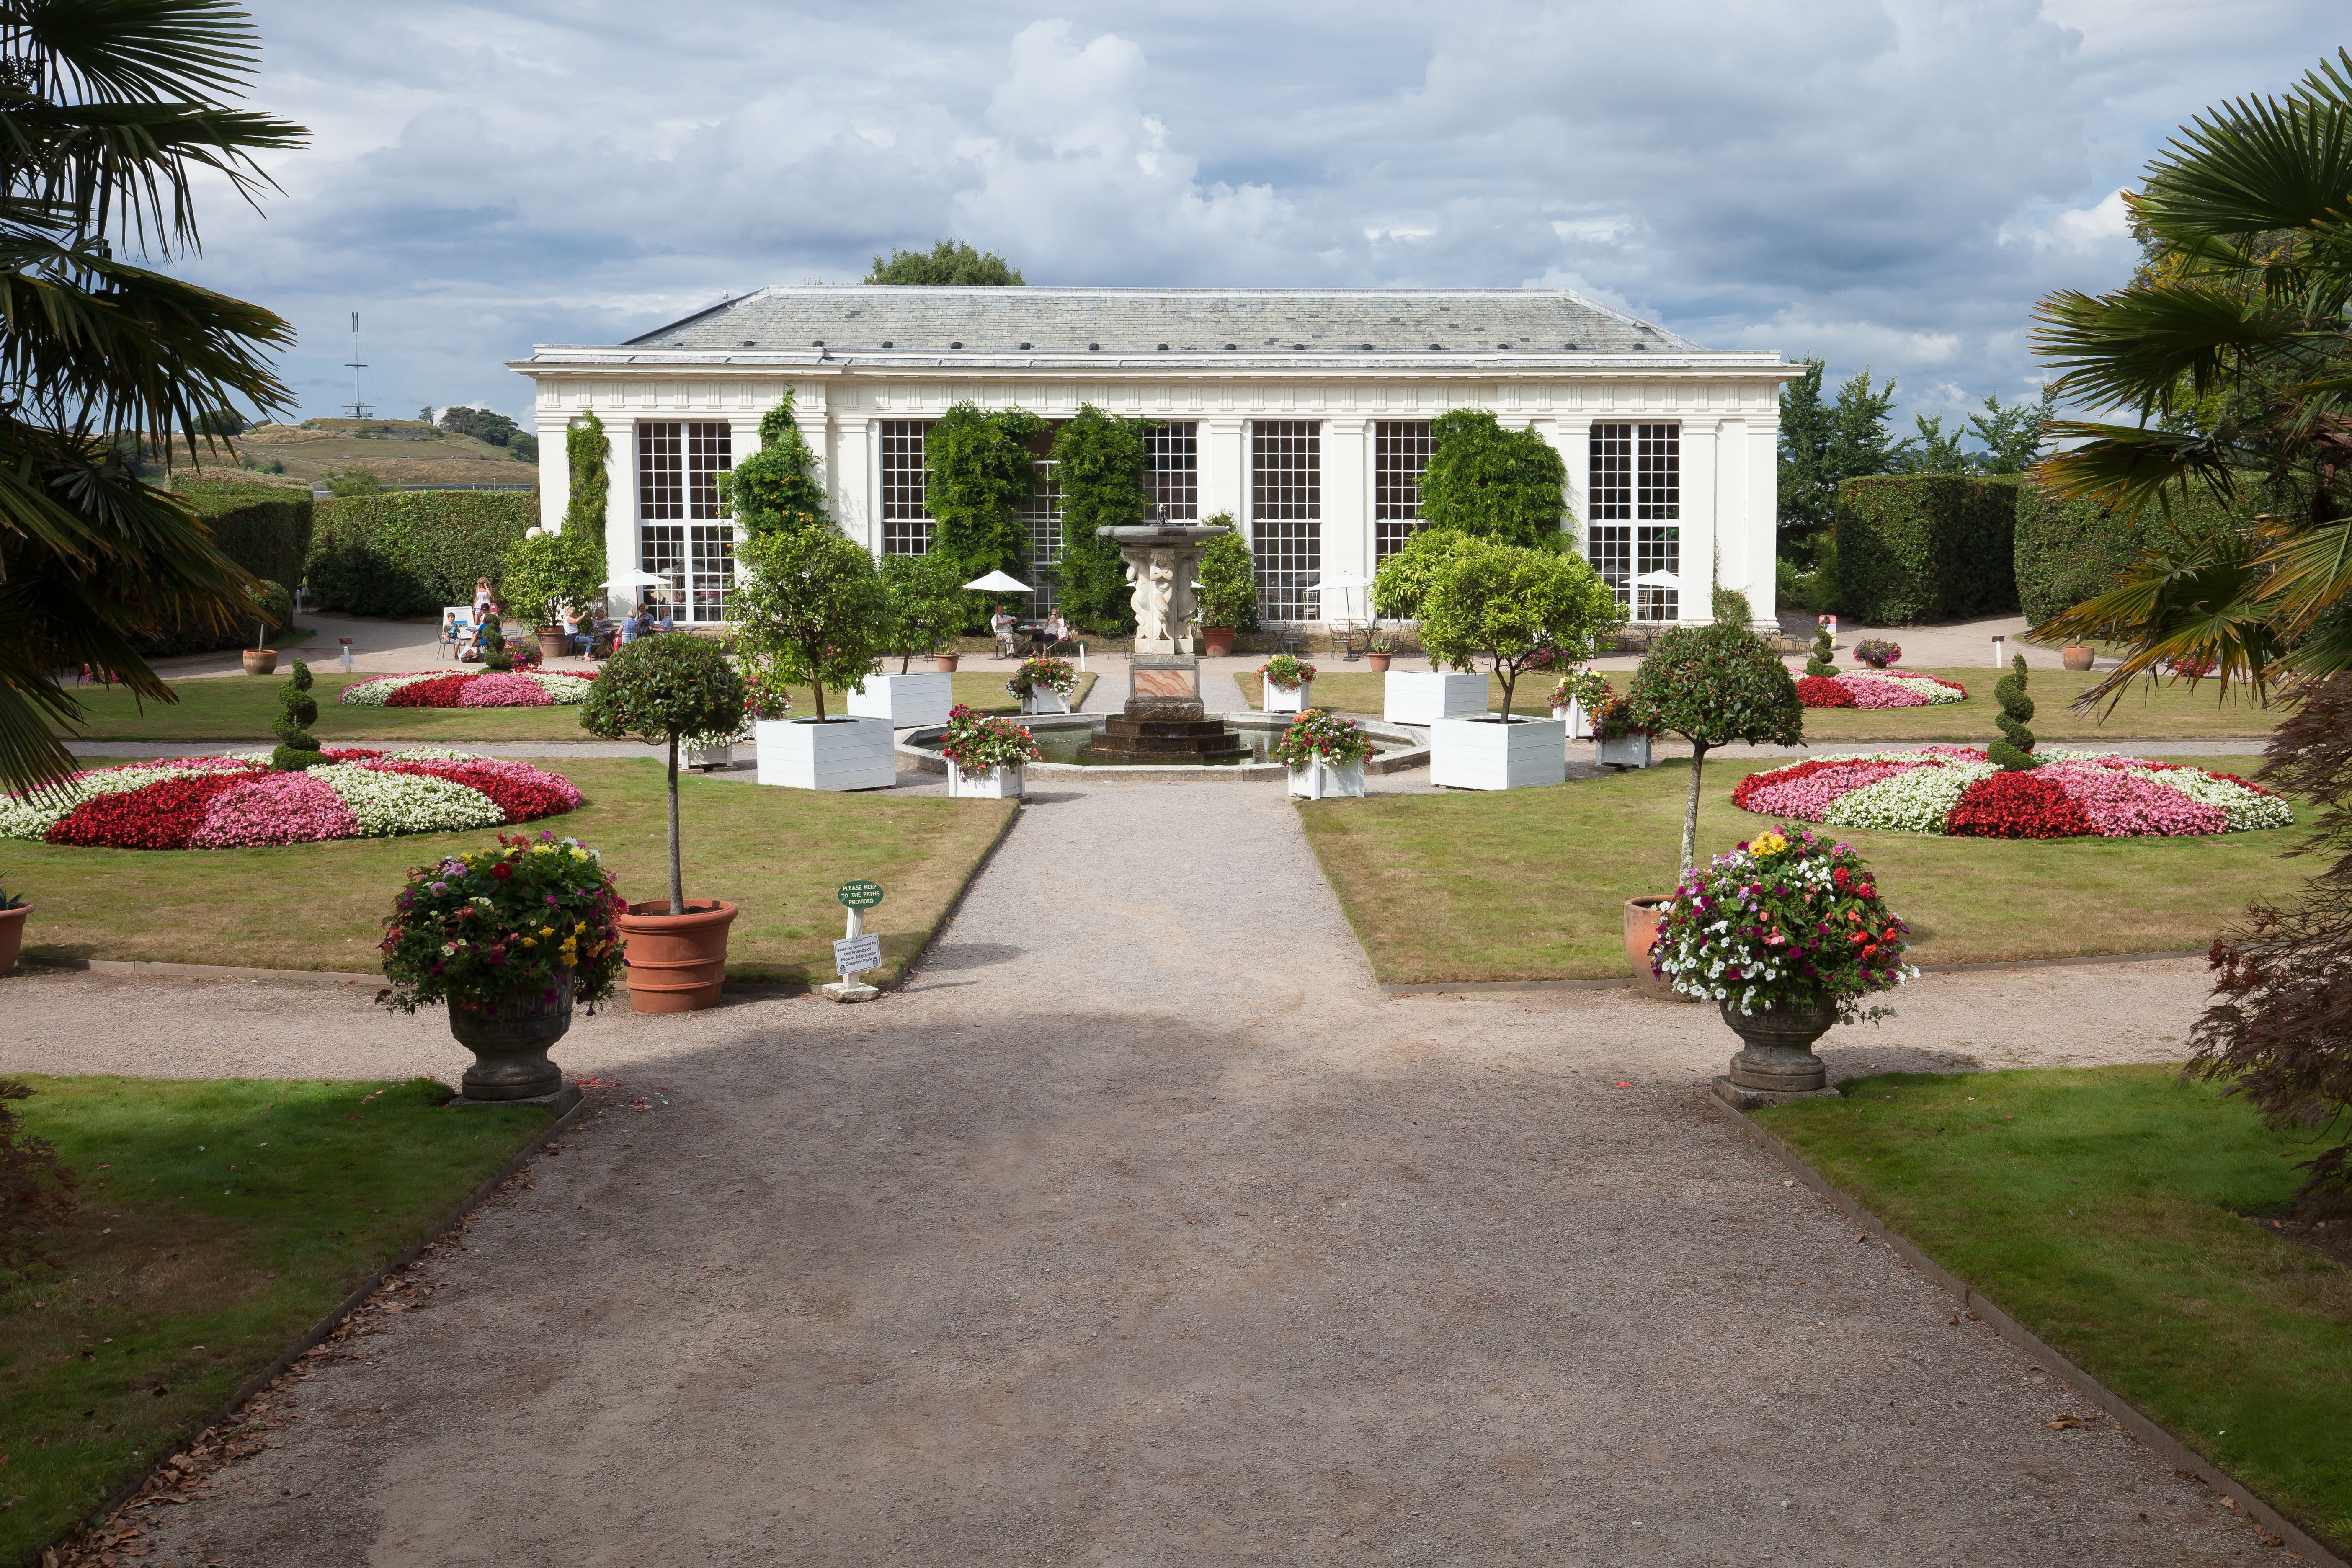
nature, cafe, plant, lawn, villa, mansion, home, palm, cottage, park, backyard, property, garden, flora, flowers, courtyard, resort, fountain, orangery, estate, yard, hacienda, real estate, residential area, italian garden, architectural garden